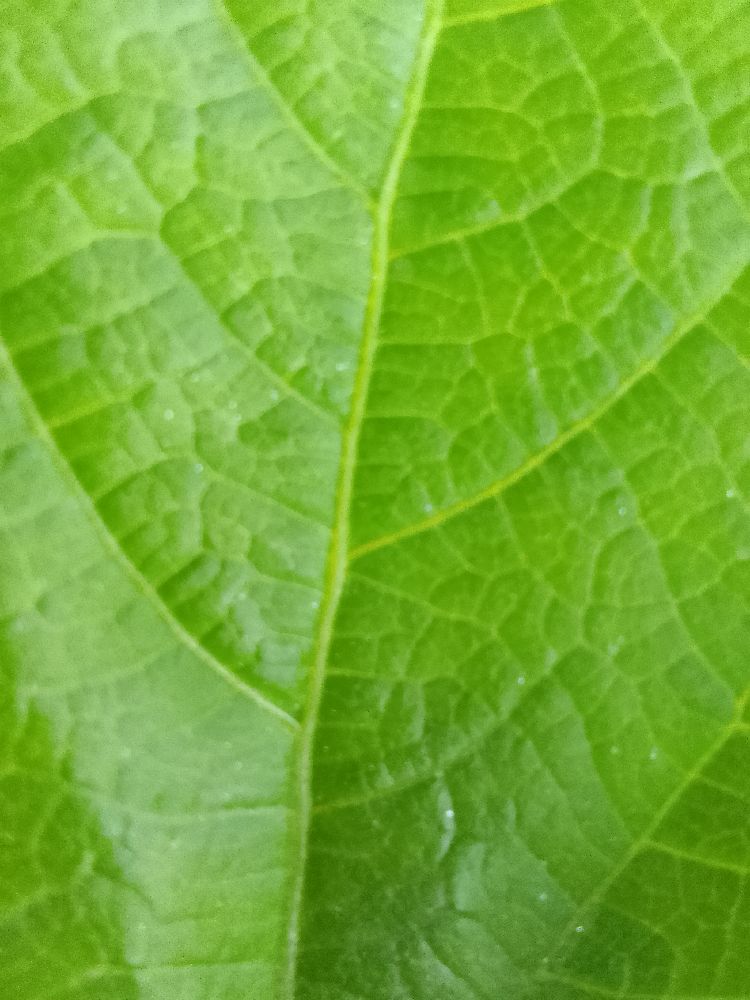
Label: healthy